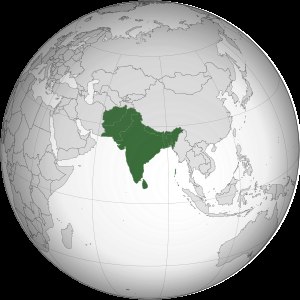
South Asian Association for Regional Cooperation
Området omfattet af SAARC
South Asian Association for Regional Cooperation er en sydasiatisk organisation for regionalt samarbejde. Organisationen blev stiftet i december 1985. Målsætningen er at fremme det regionale samarbejde i regionen, øge samhandel mellem medlemslandene og styrke den økonomisk udvikling i Sydasien generelt.